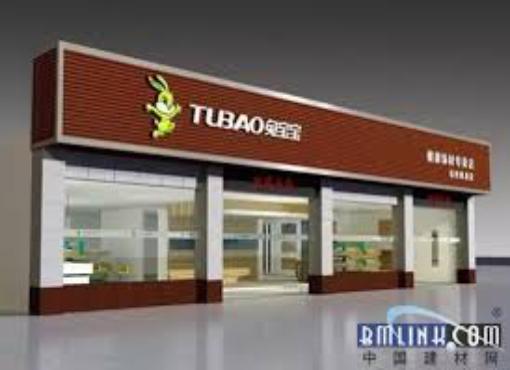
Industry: Others